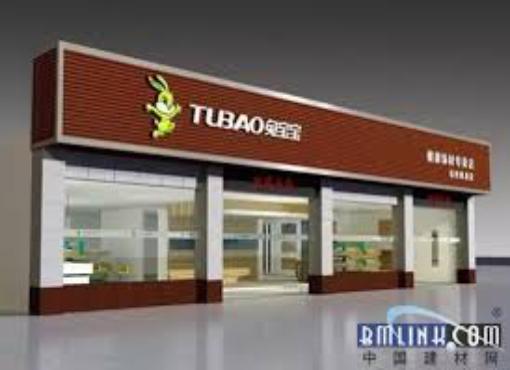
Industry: Others